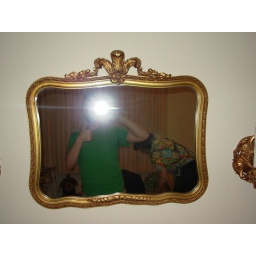
Requested by Wayne &amp;amp; Beverly. The mirror was bought when the house was new.